Bowersock Dam

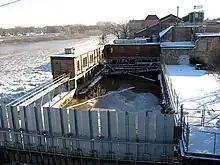
South powerhouse from the Kansas River bridge

Due to structural problems and flood damage, including a destructive ice jam flood in 1873, Darling was unable to fulfill the terms of his contract with the city and resigned his position before the dam could be completed. Although LL&W Co. completed the structure without Darling, floods and slow development continued to plague the company, and it went into receivership in 1878. The property was then purchased by James H. Gower, who conferred it upon his son in law, Justin De Witt Bowersock. Apart from a small break in 1885, the dam withstood floods under Bowersock's leadership, and water power fueled substantial industrial growth in Lawrence in the late 19th century.